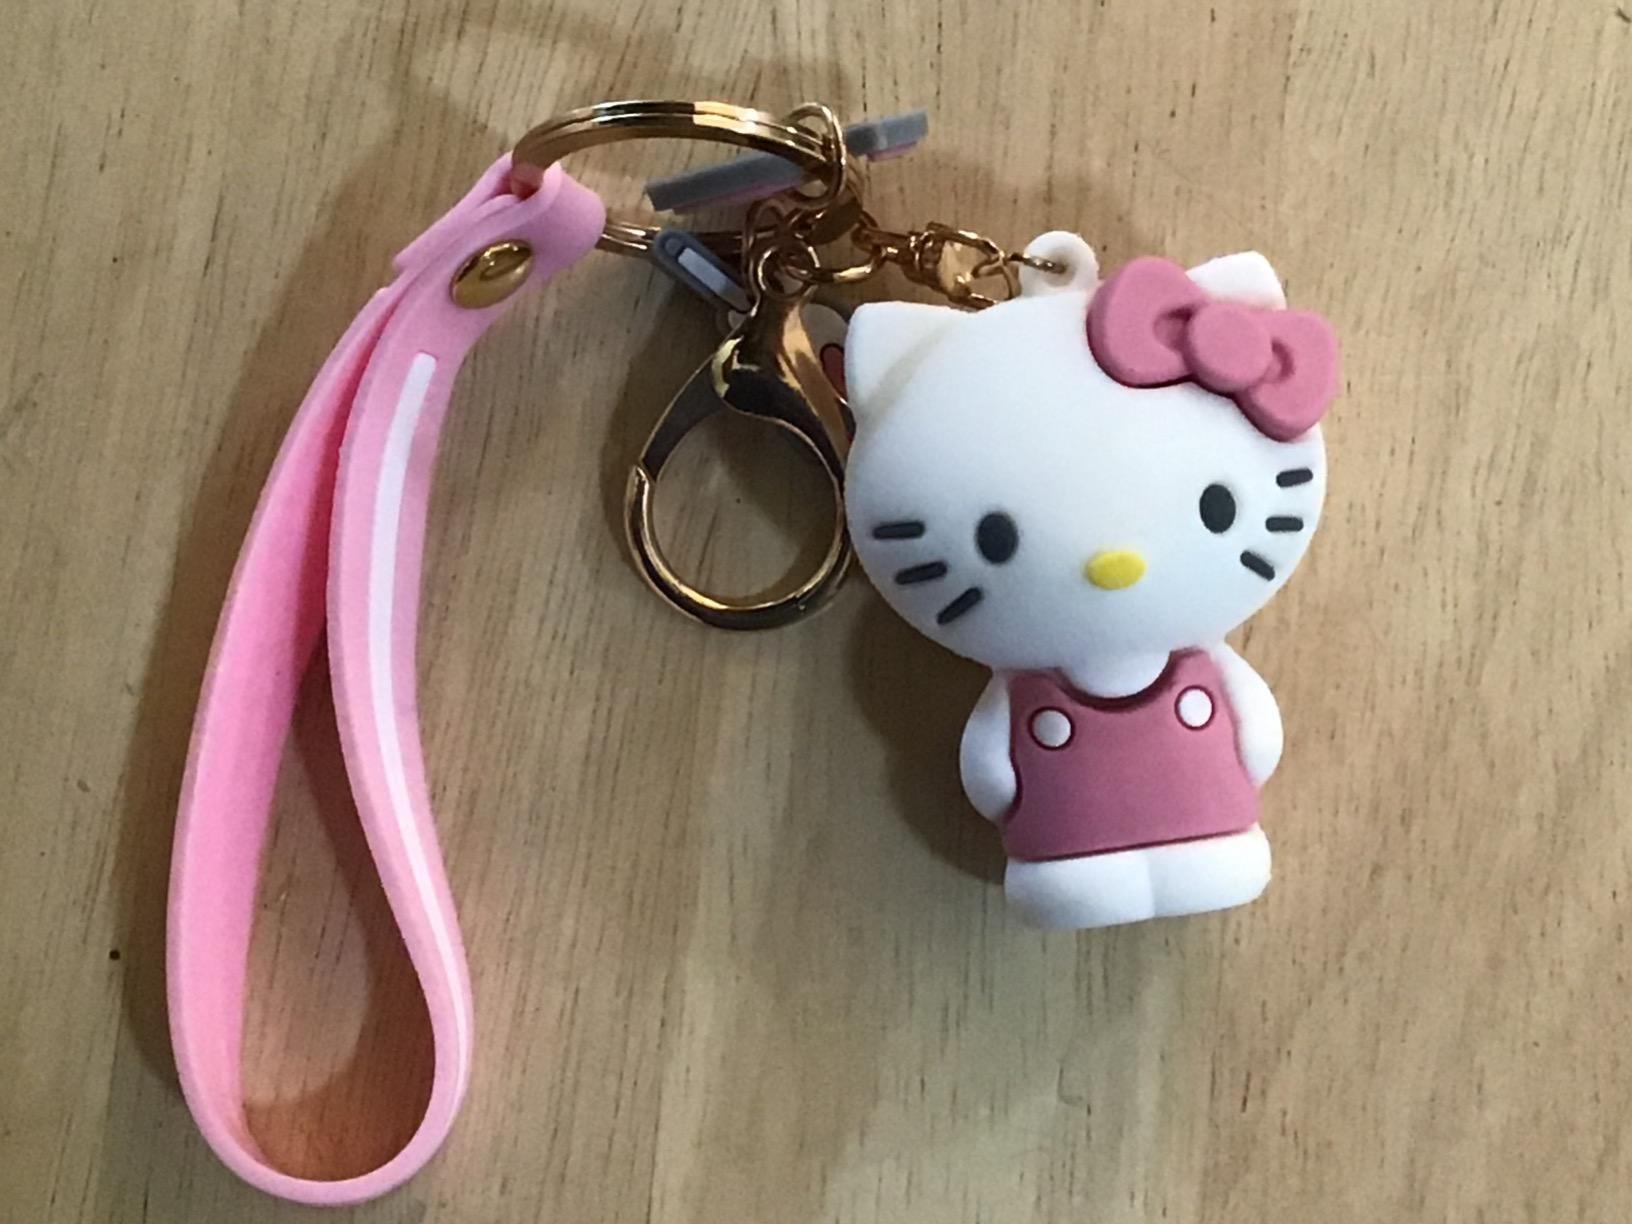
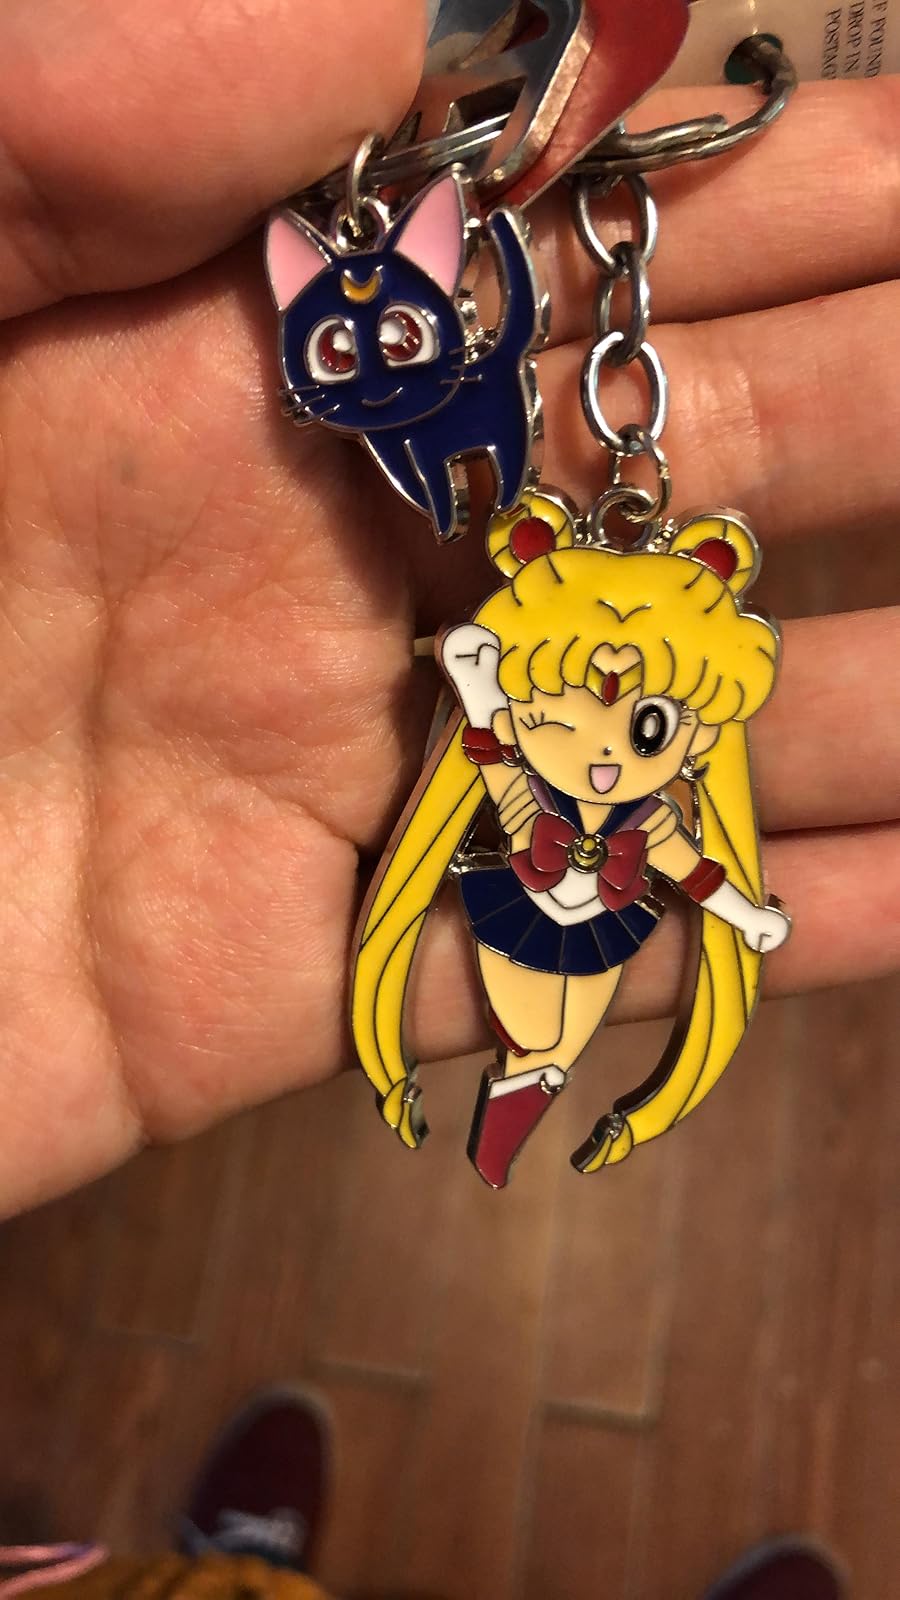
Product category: accessories_keychain
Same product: no